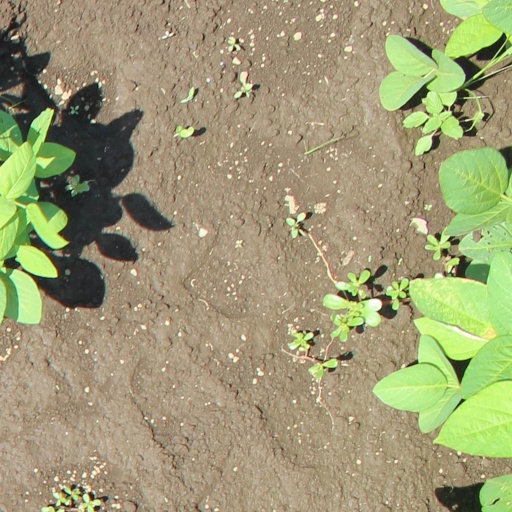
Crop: soybean